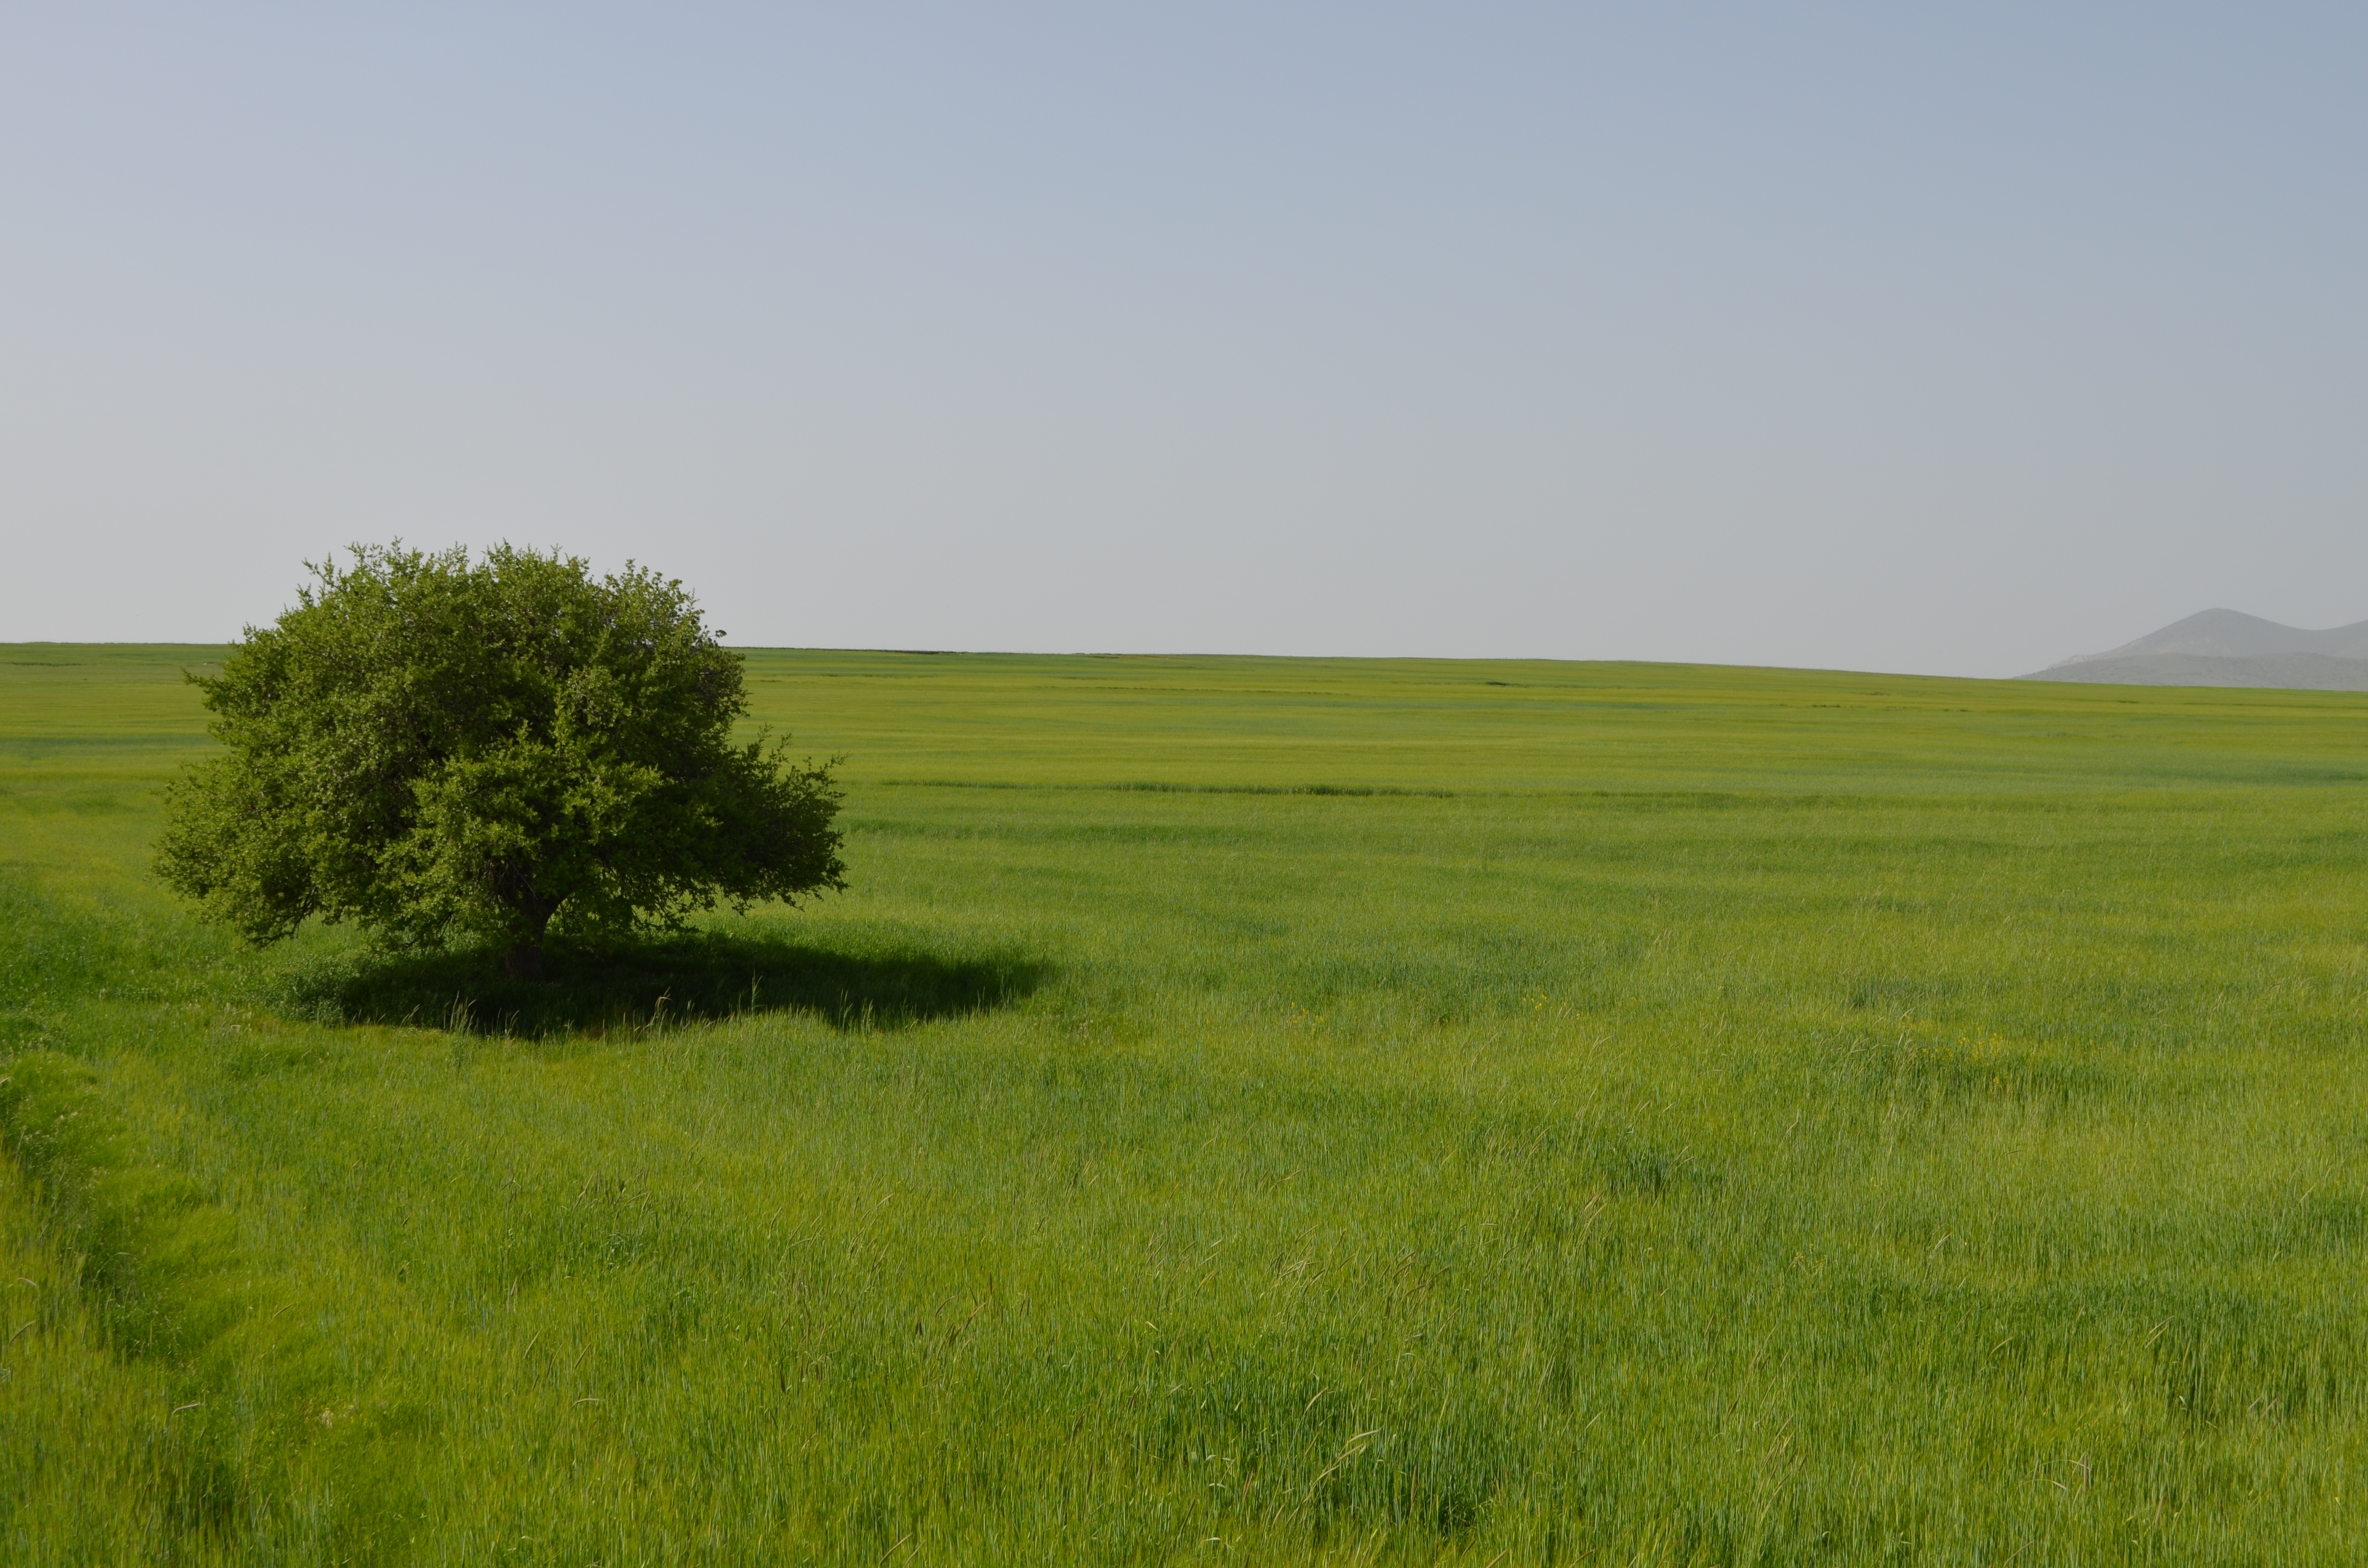
landscape, tree, nature, grass, horizon, marsh, field, lawn, meadow, prairie, hill, pasture, soil, agriculture, savanna, plain, background, grassland, wetland, plateau, habitat, ecosystem, steppe, rural area, natural environment, geographical feature, grass family, land lot, ecoregion